Tbilisi Sioni Cathedral

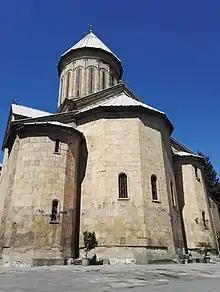
Eastern facade of the church with three faceted apsids

In 1657, the Metropolitan of Tbilisi, Elise Saginashvili (died 1670), substantially restored the cupola, vaults, added the southern chapel, paintings and decorations, which is written on the southern annex, but the structure was again devastated in 1668, this time by earthquake. The regent of Kartli, "batonishvili" (prince) Vakhtang, carried out restorations of the cupola and stone plates of the cathedral walls in 1710, as it is carved on the northern wall. Thus, the current tufa facing of the church comes from that period. However, the church was again damaged by the invasion of the Persians in 1795.